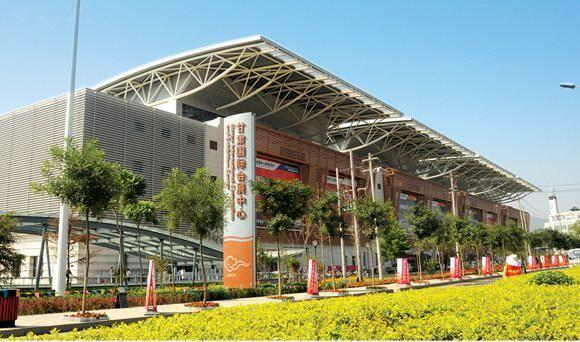
地标名称：甘肃国际会展中心
所在城市：兰州市·城关区